The Newcastle Chronicle and Hunter River District News

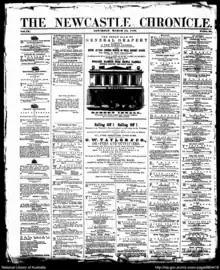
Front page of "The Newcastle Chronicle" on 23 March 1867

The Newcastle Chronicle and Hunter River District News (also published as the "Newcastle Chronicle") was a weekly English language newspaper published in Newcastle, New South Wales.